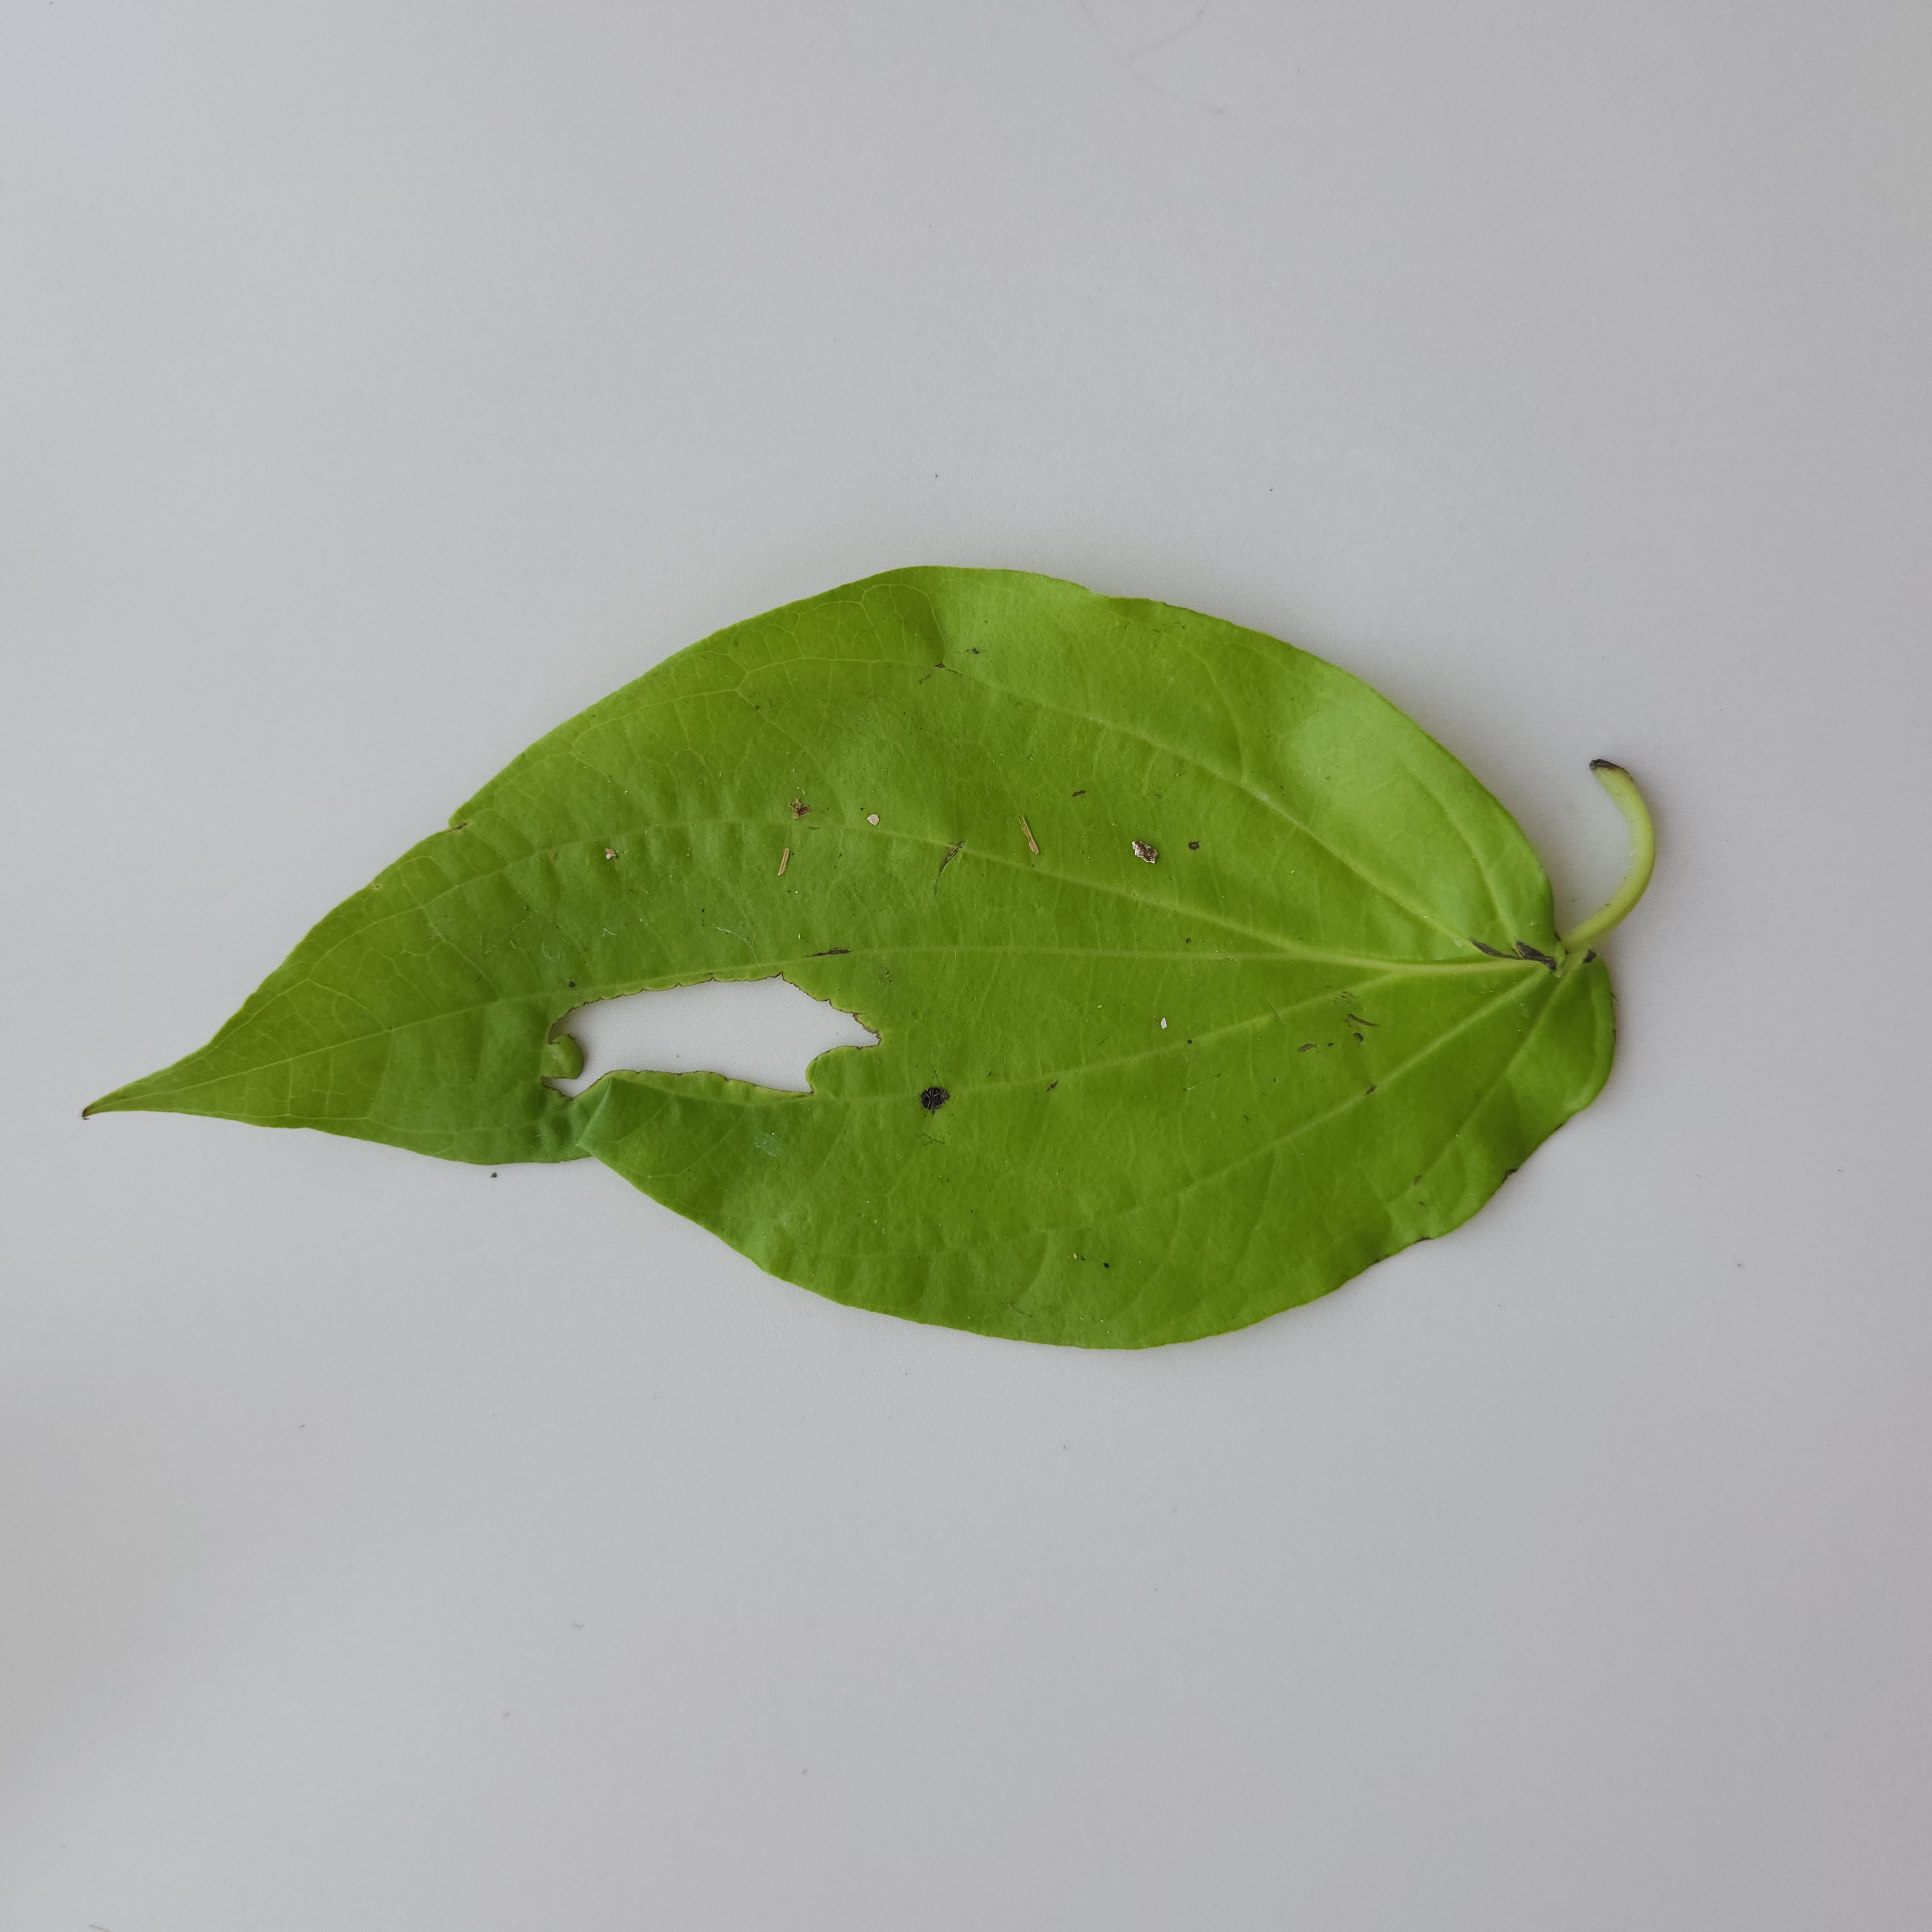
Label: Diseased